Trenoweth

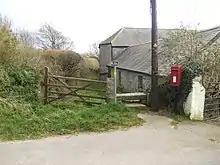
Footpath by Trenoweth Farm

Trenoweth is a hamlet in the parish of Mabe, Cornwall, England, United Kingdom.